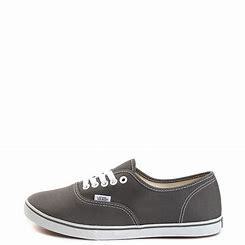
Brand: Vans
Model: Authentic Skate